Djurgårdens IF Fotboll

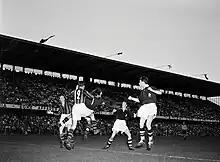
Tvillingderbyt in the 1950–51 Allsvenskan season.

Djurgården finished fourth in the 2020 season when all matches were played in empty stadiums because of the COVID-19 pandemic. In 2021, they finished third to earn a place in the second qualifying round of the 2022–23 UEFA Europa Conference League. They finished second in the 2022 season, again qualifying for the Conference League, and then fourth in 2023. On 2 February 2024, Djurgården sold one of their most talented youngsters, Lucas Bergvall, to Premier League club Tottenham Hotspur for a reported club record fee of , and on 28 July the club announced that they had sold Samuel Dahl to AS Roma in Serie A.